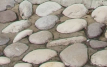
Surface type: cobblestone